Wrex Tarr

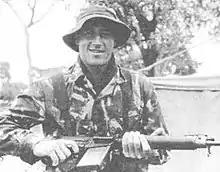
Tarr poses in Rhodesian Army camouflage with an FN FAL battle rifle during the 1970s

Wrex Tarr (24 June 1934 – 6 June 2006) was a Rhodesian comedian, news presenter and archer. He was most famous for his records, ""Futi Chilapalapa"" and ""Cream of Chilapalapa"".